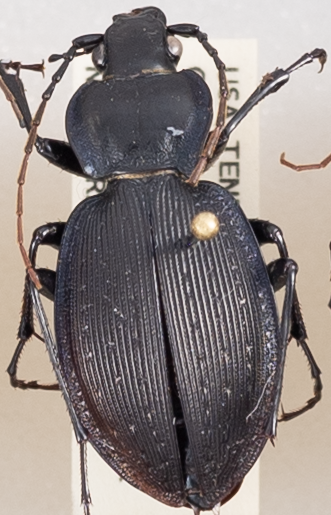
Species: Carabus goryi
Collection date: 2018-06-12 04:00:00
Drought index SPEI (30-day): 0.792
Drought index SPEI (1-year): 0.3
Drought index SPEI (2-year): -0.348